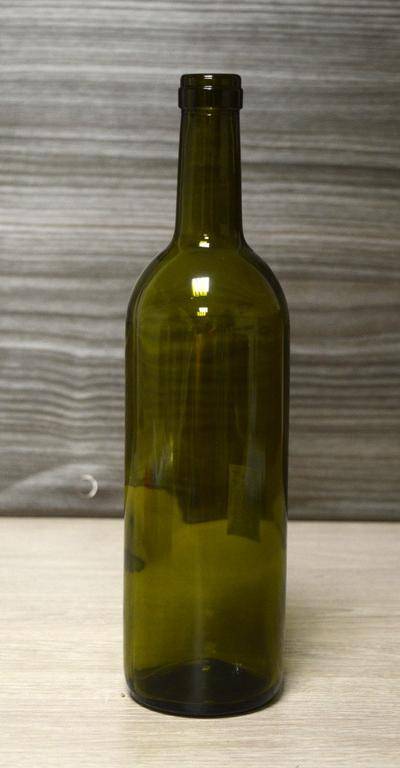
Label: glass